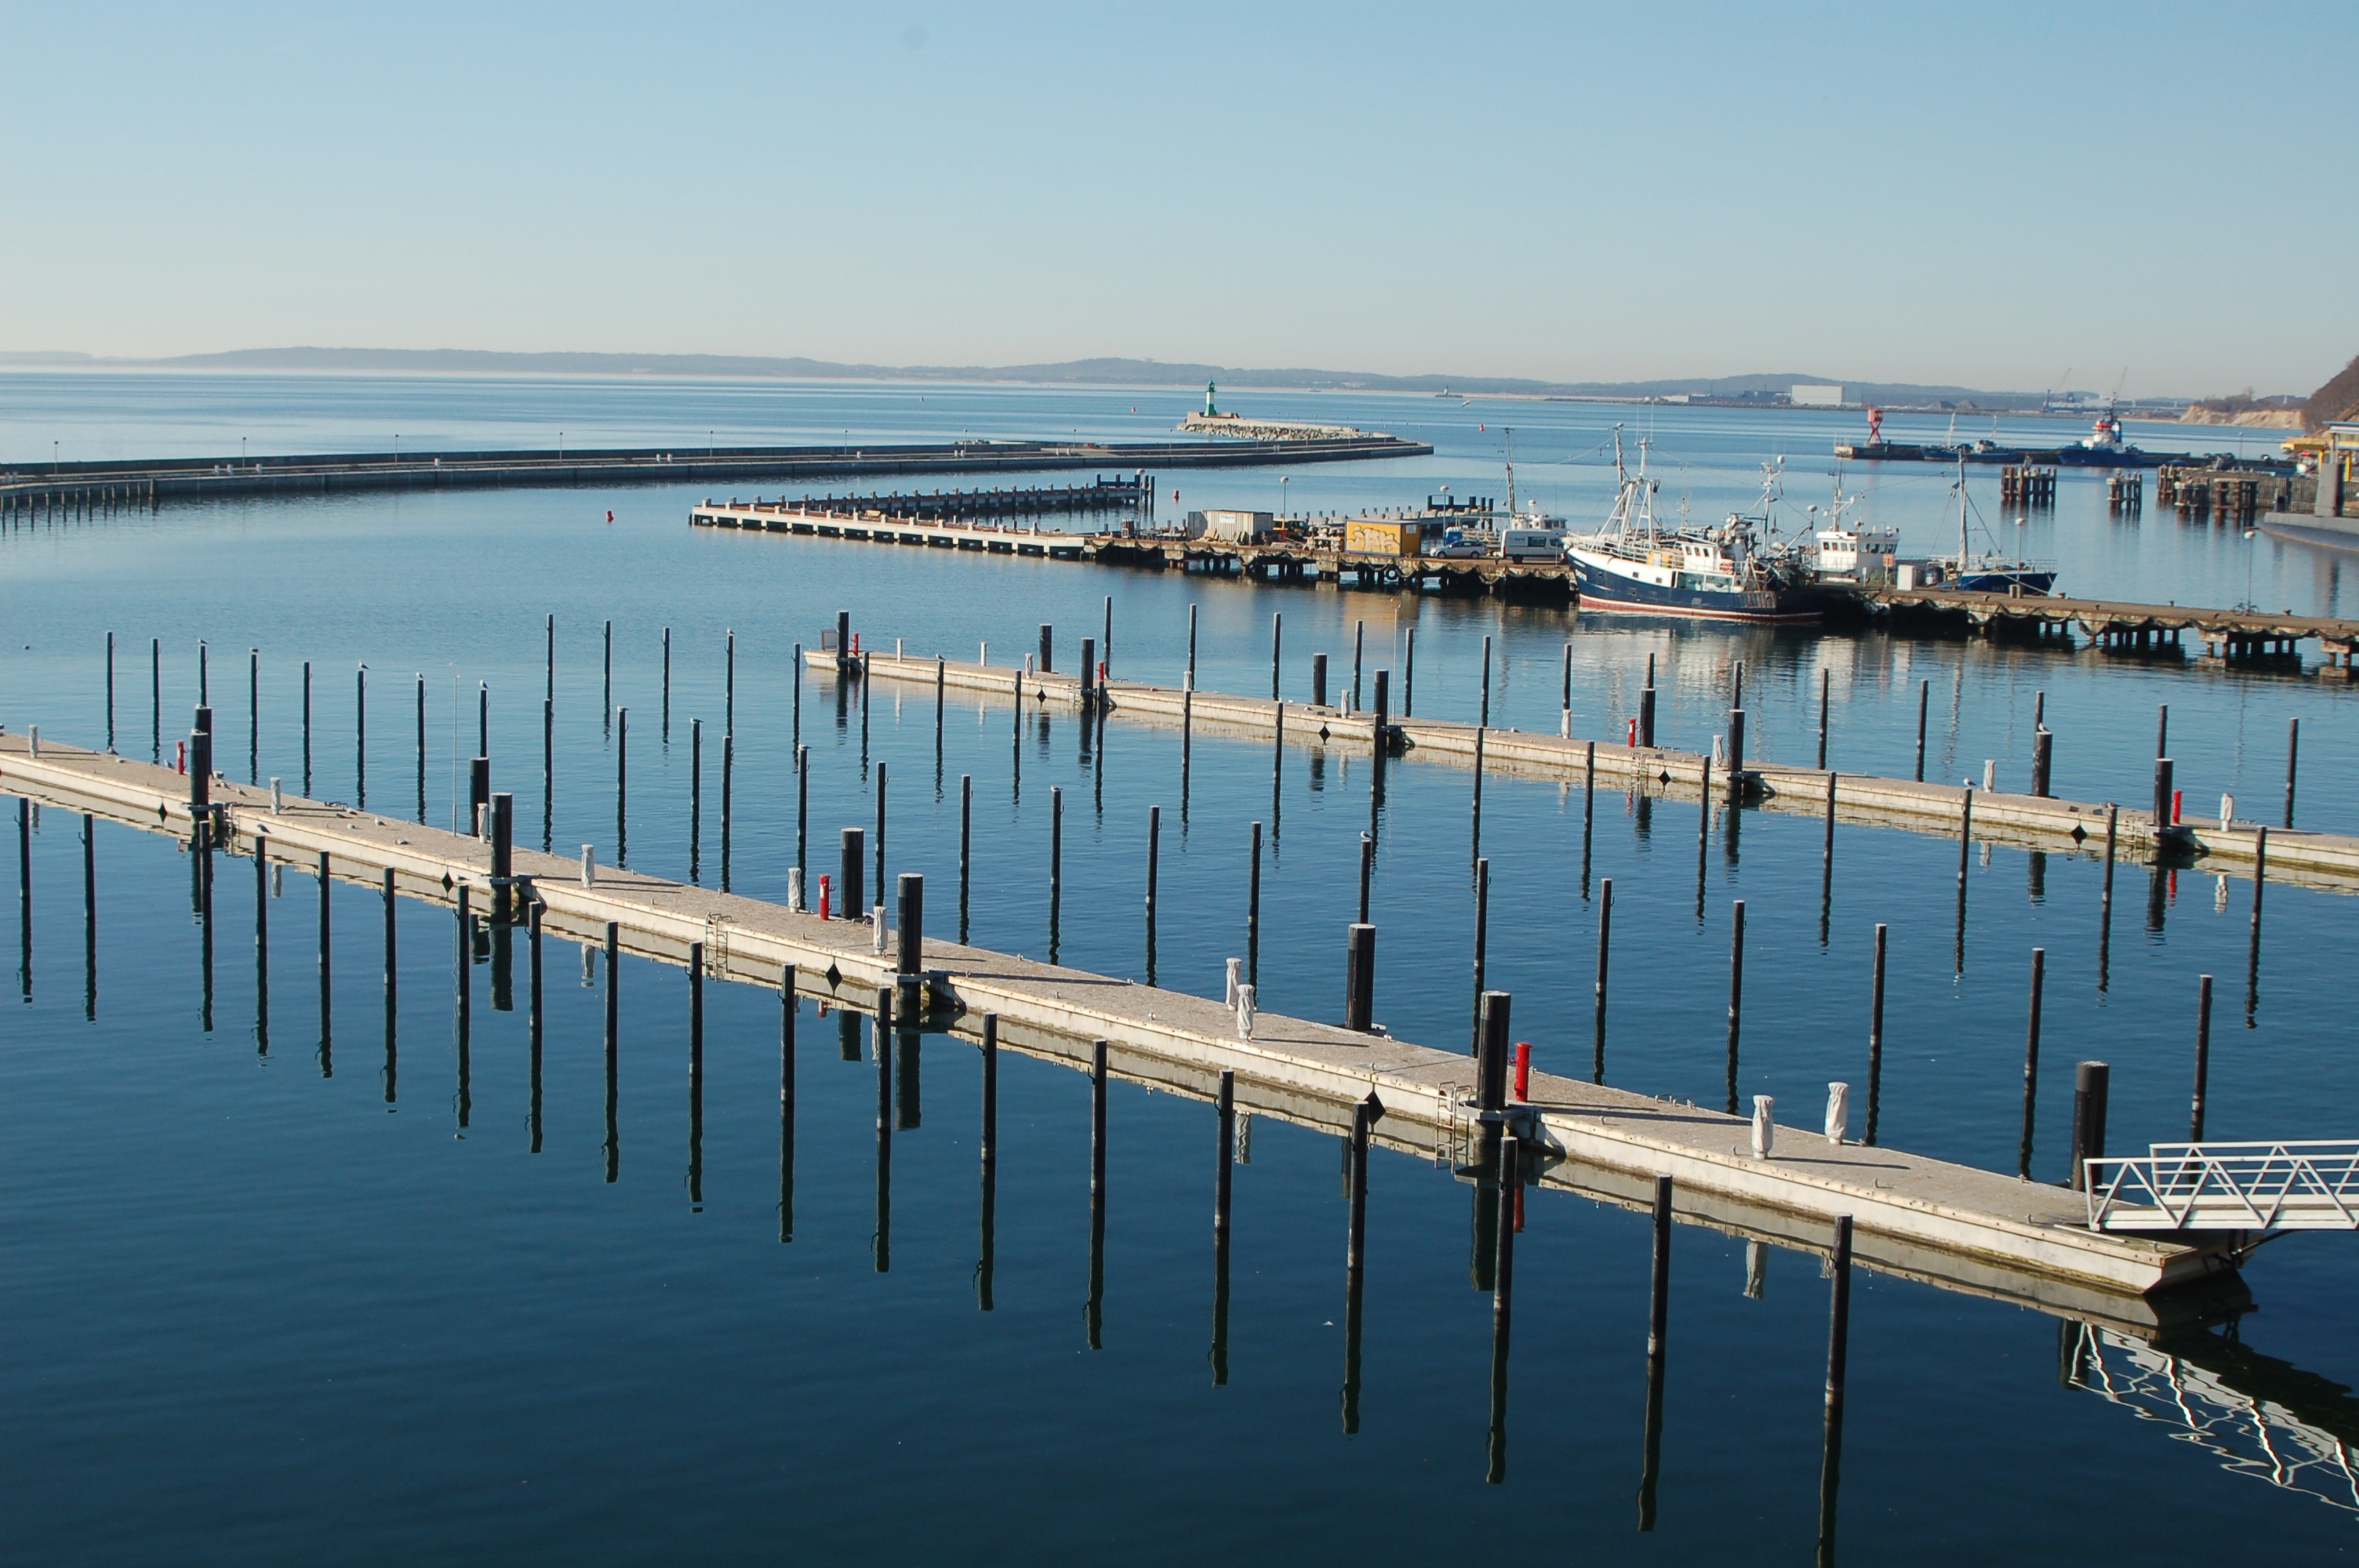
sea, coast, water, ocean, horizon, dock, sky, boat, lake, pier, reflection, calm, bay, harbor, blue, marina, port, waterway, channel, breakwater, baltic sea, water resources